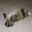
Label: cat